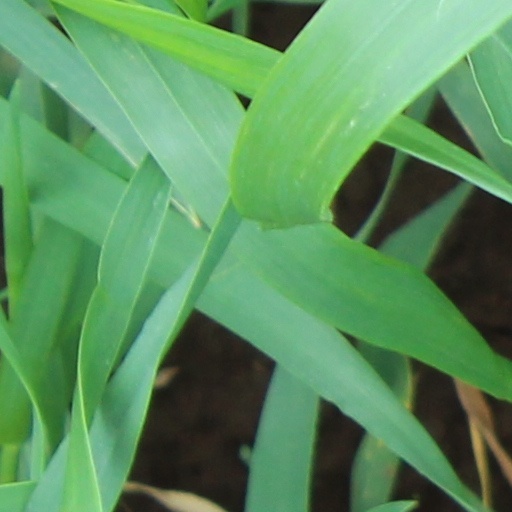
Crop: wheat